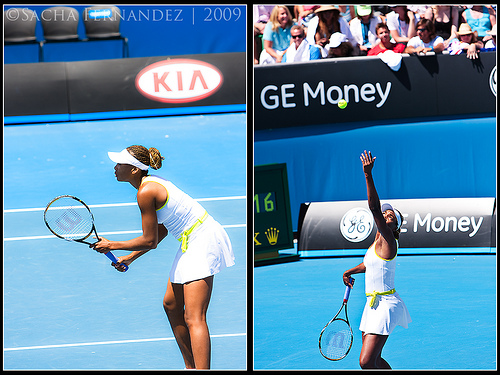
khán giả đang theo dõi một trận thi đấu tennis nữ ở trên sân